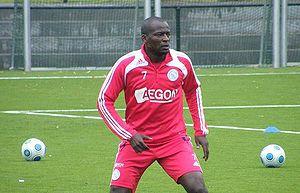
Timothée Atouba est un ancien footballeur international camerounais né le 17 février 1982 à Douala. Il évoluait au poste d'arrière gauche.